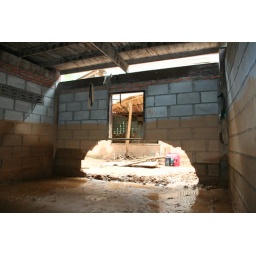
the force of the mud and water blew a hole in this wall